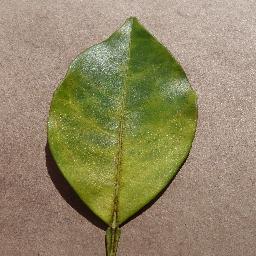
Label: Orange___Haunglongbing_(Citrus_greening)